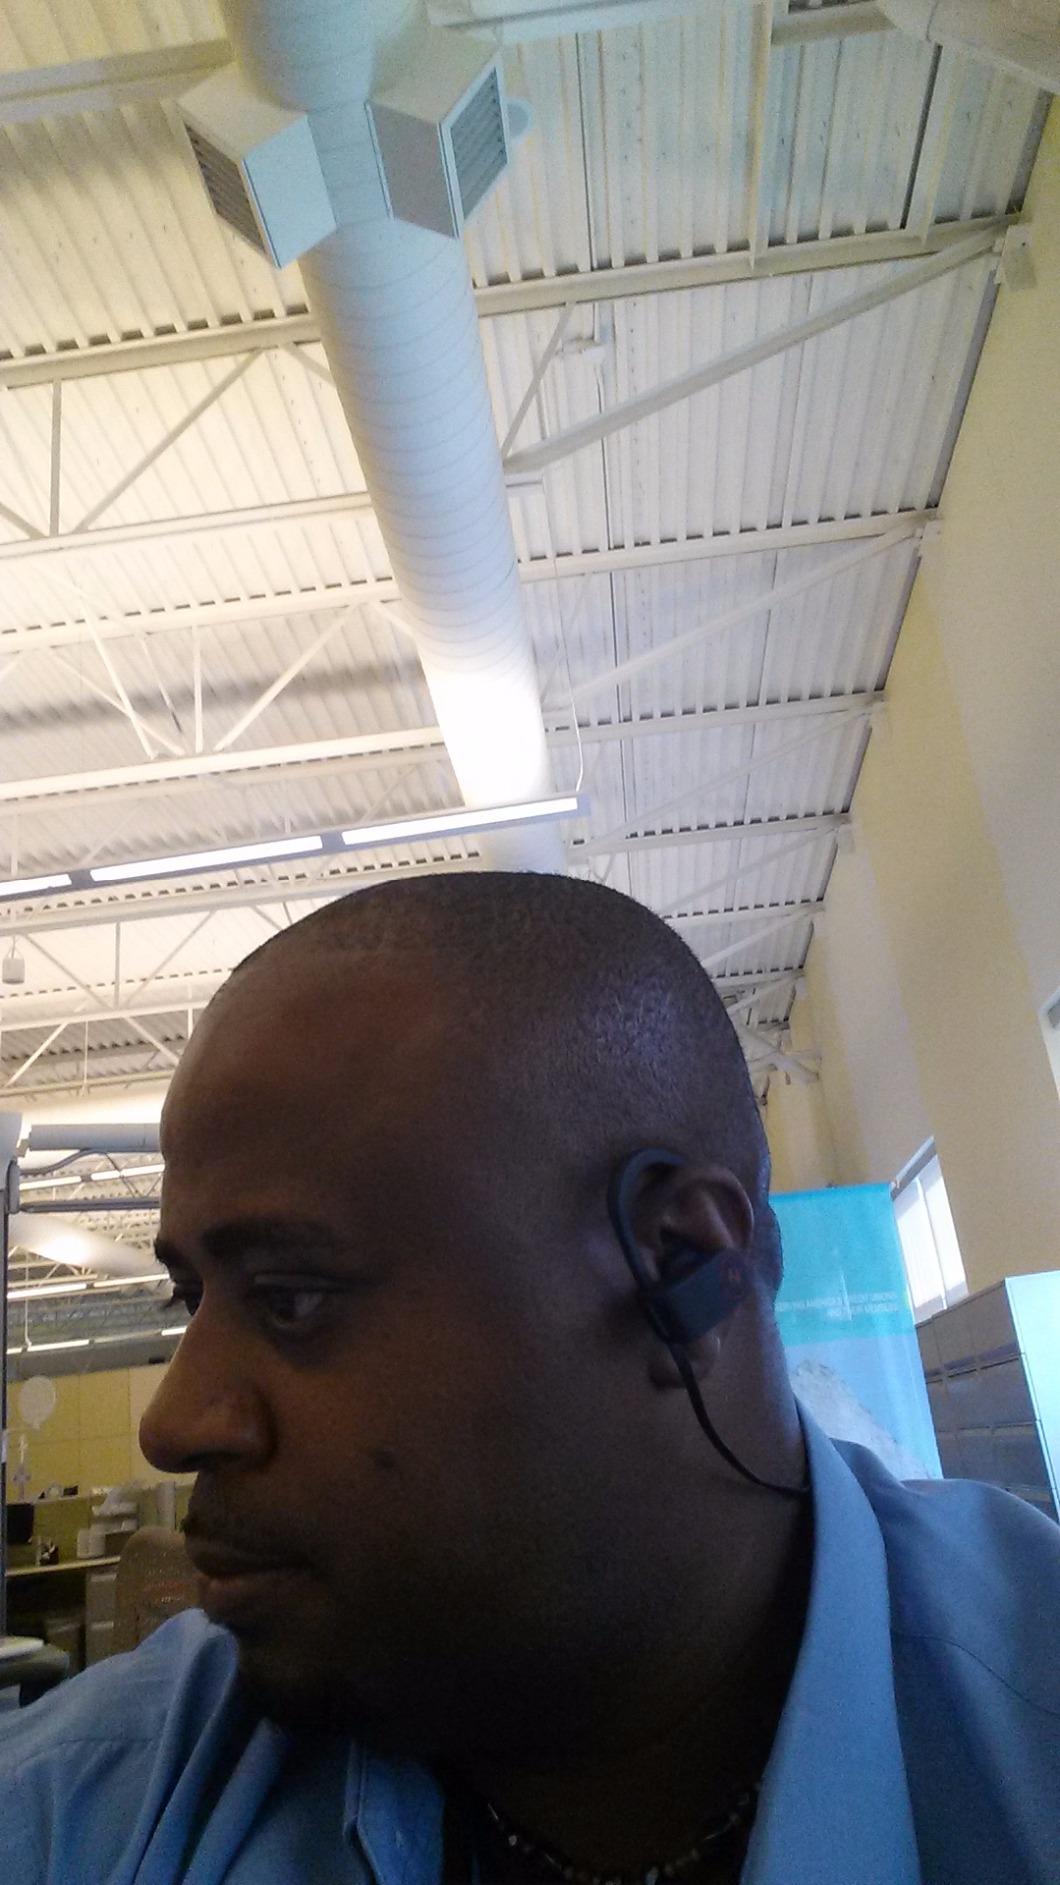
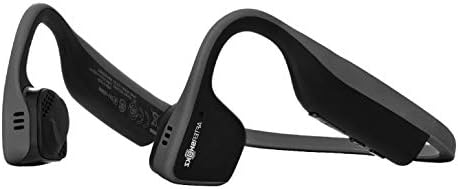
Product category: headphones
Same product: no